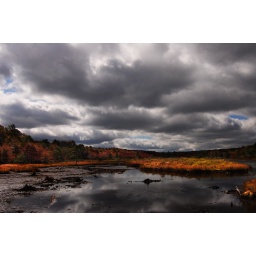
big bear lake in wv. near bruceton mills.